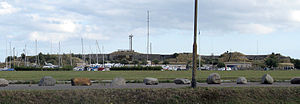
Dragør Fort
Dragørfortet set fra Dragør
Dragør Fort er beliggende på en lille kunstig ø med fast landforbindelse fra Dragør by. Dragør Fort blev anlagt i tiden 1910-1915. Fortets opgave var at medvirke til at hindre fjendtligt bombardement af København samt beskytte minespærringer i Drogden-renden. Fortets areal er på 32.000 m² hvoraf de 2.500 m² er bebygget.